Fruit of the Holy Spirit

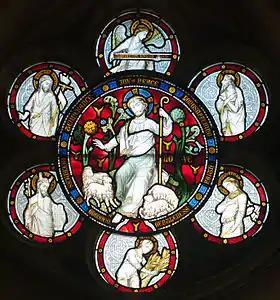
Stained glass window at Christ Church Cathedral in Dublin, depicting the "Fruit of the Holy Spirit" along with Biblical role models representing them: the Good Shepherd representing love, an angel holding a scroll with the "Gloria in excelsis Deo" representing joy and Jesus Christ, Job representing longsuffering, Jonathan faith, Ruth gentleness and goodness, Moses meekness, and John the Baptist temperance. Executed by Hardman & Co. in the 1870s.

The Fruit of the Holy Spirit (sometimes referred to as the Fruits of the Holy Spirit) is a biblical term that sums up nine attributes of a person or community living in accord with the Holy Spirit, according to chapter 5 of the Epistle to the Galatians: "But the fruit of the Spirit is love, joy, peace, patience, kindness, goodness, faithfulness, gentleness, and self-control." The fruit is contrasted with the discussed in the previous verses."These qualities are the result of the work of the Holy Spirit in a Christian's life."